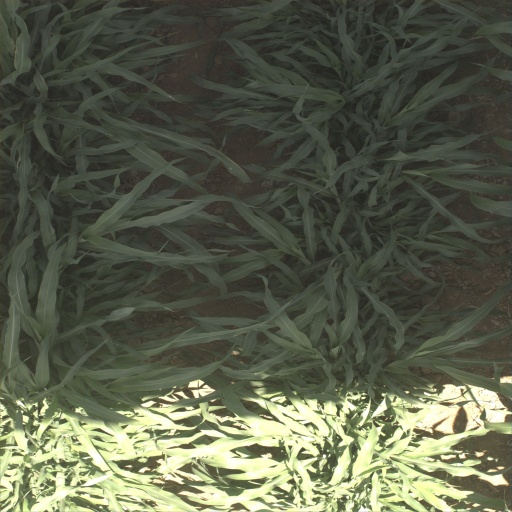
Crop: sorghum